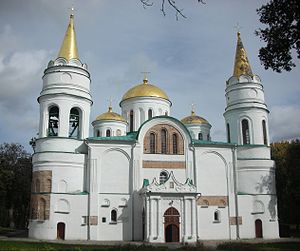
Tjernihiv / Gallery
Tjernihiv er en by i det nordlige Ukraine med 296.004 indbyggere. Byen ligger ved floden Desna i Tjernihiv oblast.